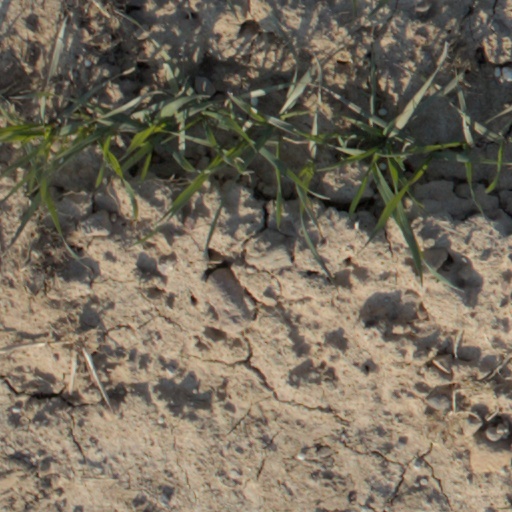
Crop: wheat